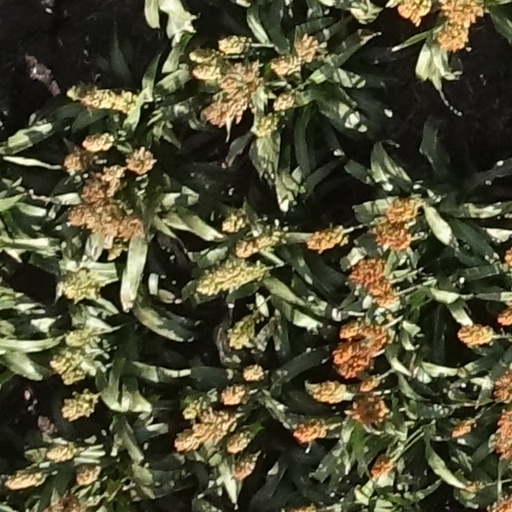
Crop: sorghum